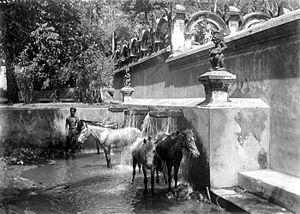
Le Bali est une race de poney d'origine ancienne, propre à l'île du même nom, en Indonésie. Il n'en est vraisemblablement pas natif, trouvant son origine dans l'importation de chevaux mongols sous la dynastie Tang, avec plus tard l'influence de chevaux arabes et perses. Le Bali est un poney de taille moyenne à la tête large, et dont la crinière pousse hérissée. Sa robe porte souvent une raie de mulet et des caractères primitifs. Il est utilisé par les habitants de Bali pour tous les transports de la vie quotidienne. Ce poney est attelé devant les dokar et bâté pour le transport de coraux. Bien que l'effectif de 3 500 poneys recensés en 1997 soit assez réduit, la race n'est pas considérée comme menacée.